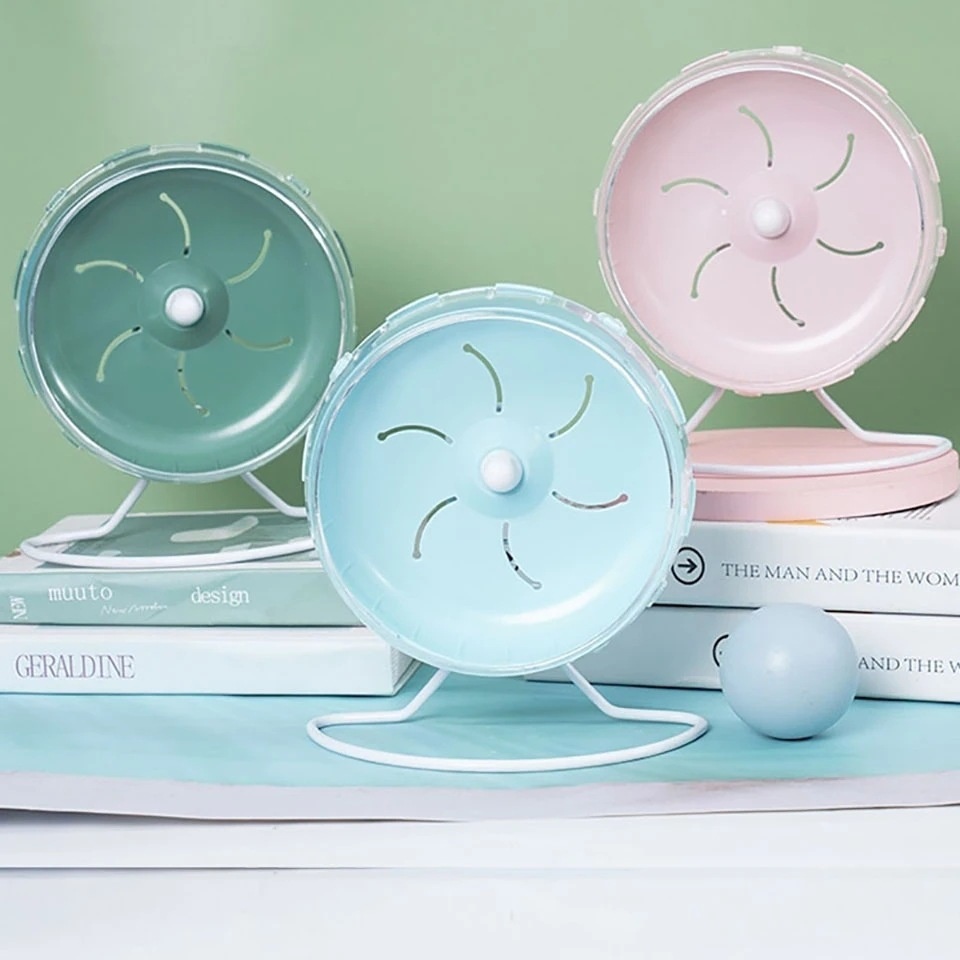
Spinning wheel for hamsters
Product information: Color: ,21cm Material: Plastic Specifications: Phantom Blue (without Stand), Christmas Green (without Stand), cherry blossom powder (without Stand), Roland purple (without Stand), magnamo (without Stand), Phantom Blue (with bracket), christmas green (with bracket), cherry blossom powder (with bracket), Roland purple (with bracket), magnalumoxide (with bracket) Category: Pet tableware Packing list: Hamster toy X1 Product Image:
Brand: PAPSI
Category: Animals & Pet Supplies > Pet Supplies > Small Animal Supplies > Small Animal Habitat Accessories